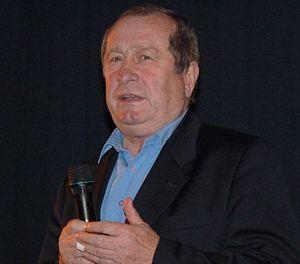
Josef Augusta est un joueur et entraîneur professionnel de hockey sur glace.